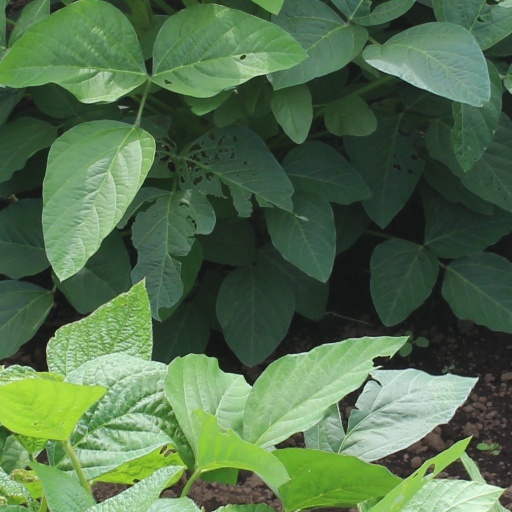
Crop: soybean